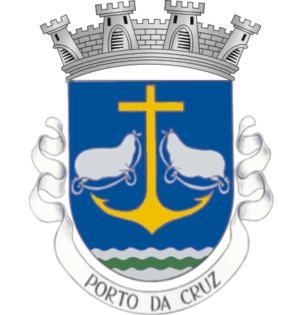
Porto da Cruz est une freguesia portugaise située dans la ville de Machico, dans la région autonome de Madère. Situé à 36 km de Funchal sur la côte nord, ses habitants sons dispersés sur 2 522 hectares.